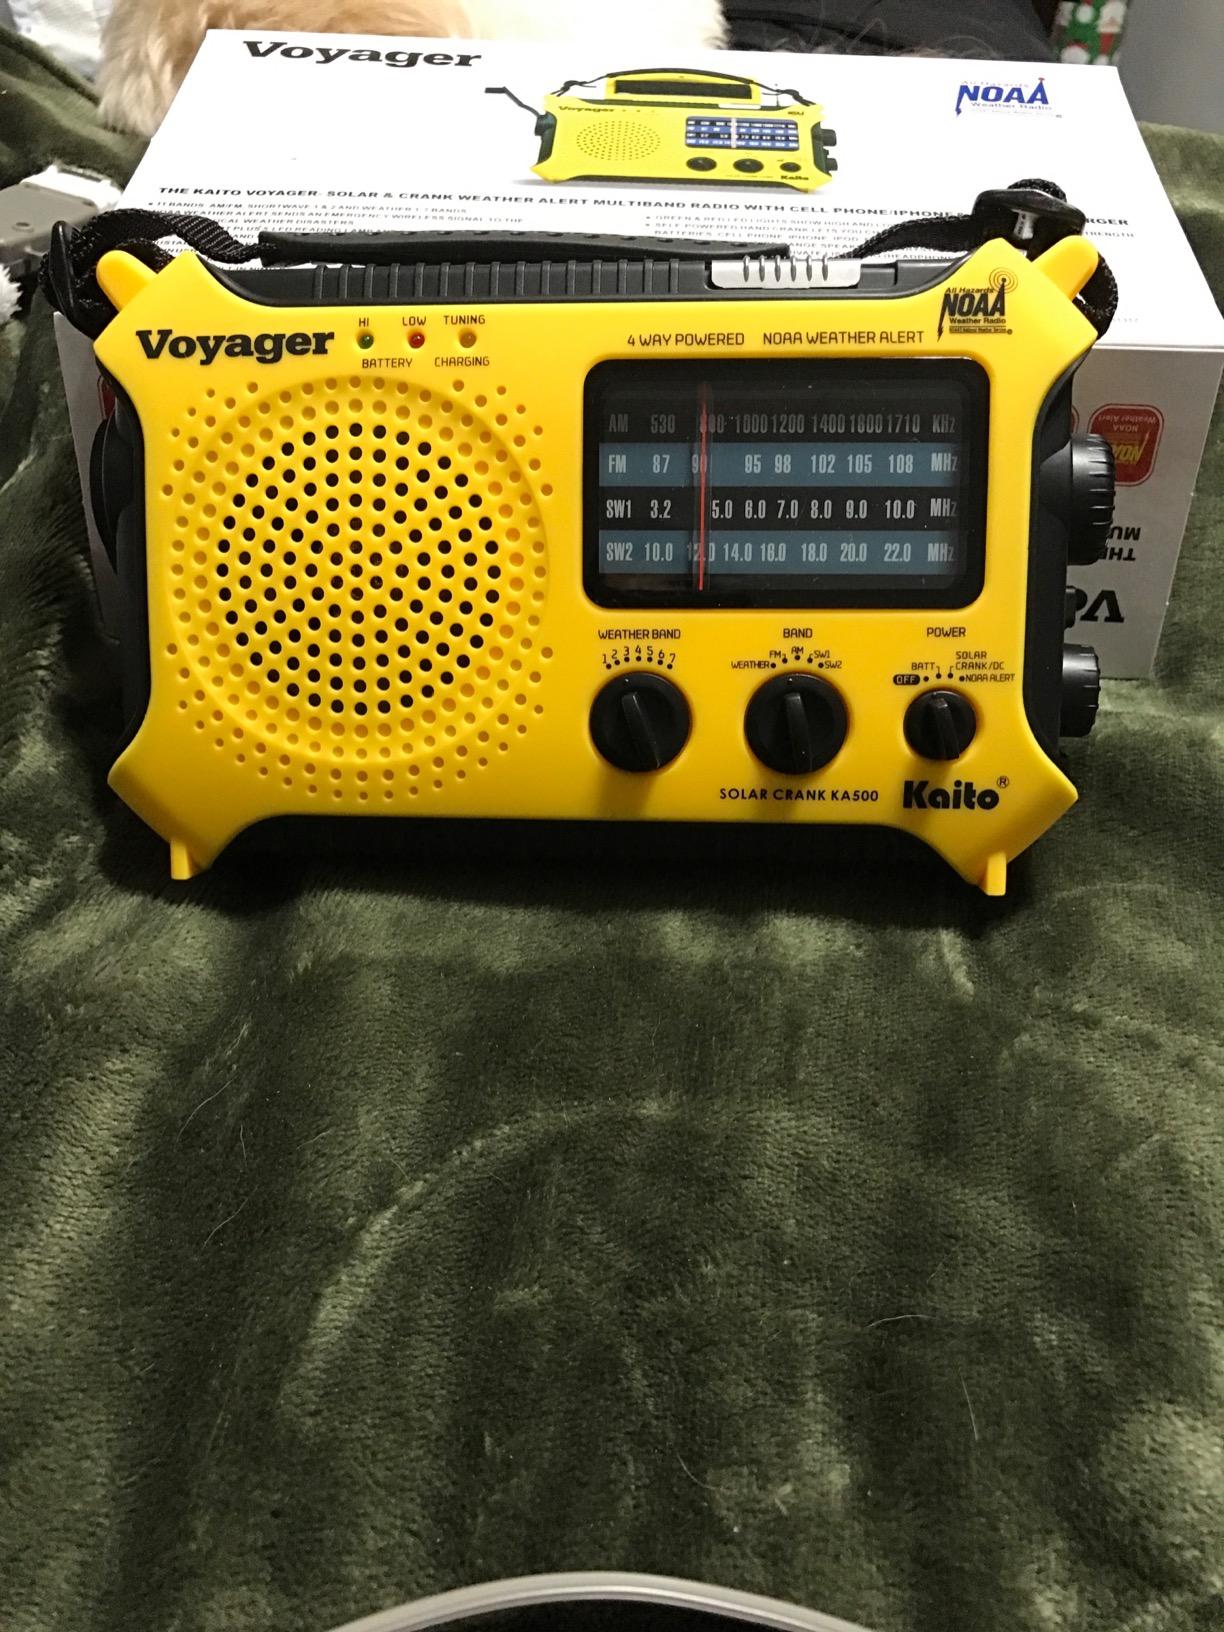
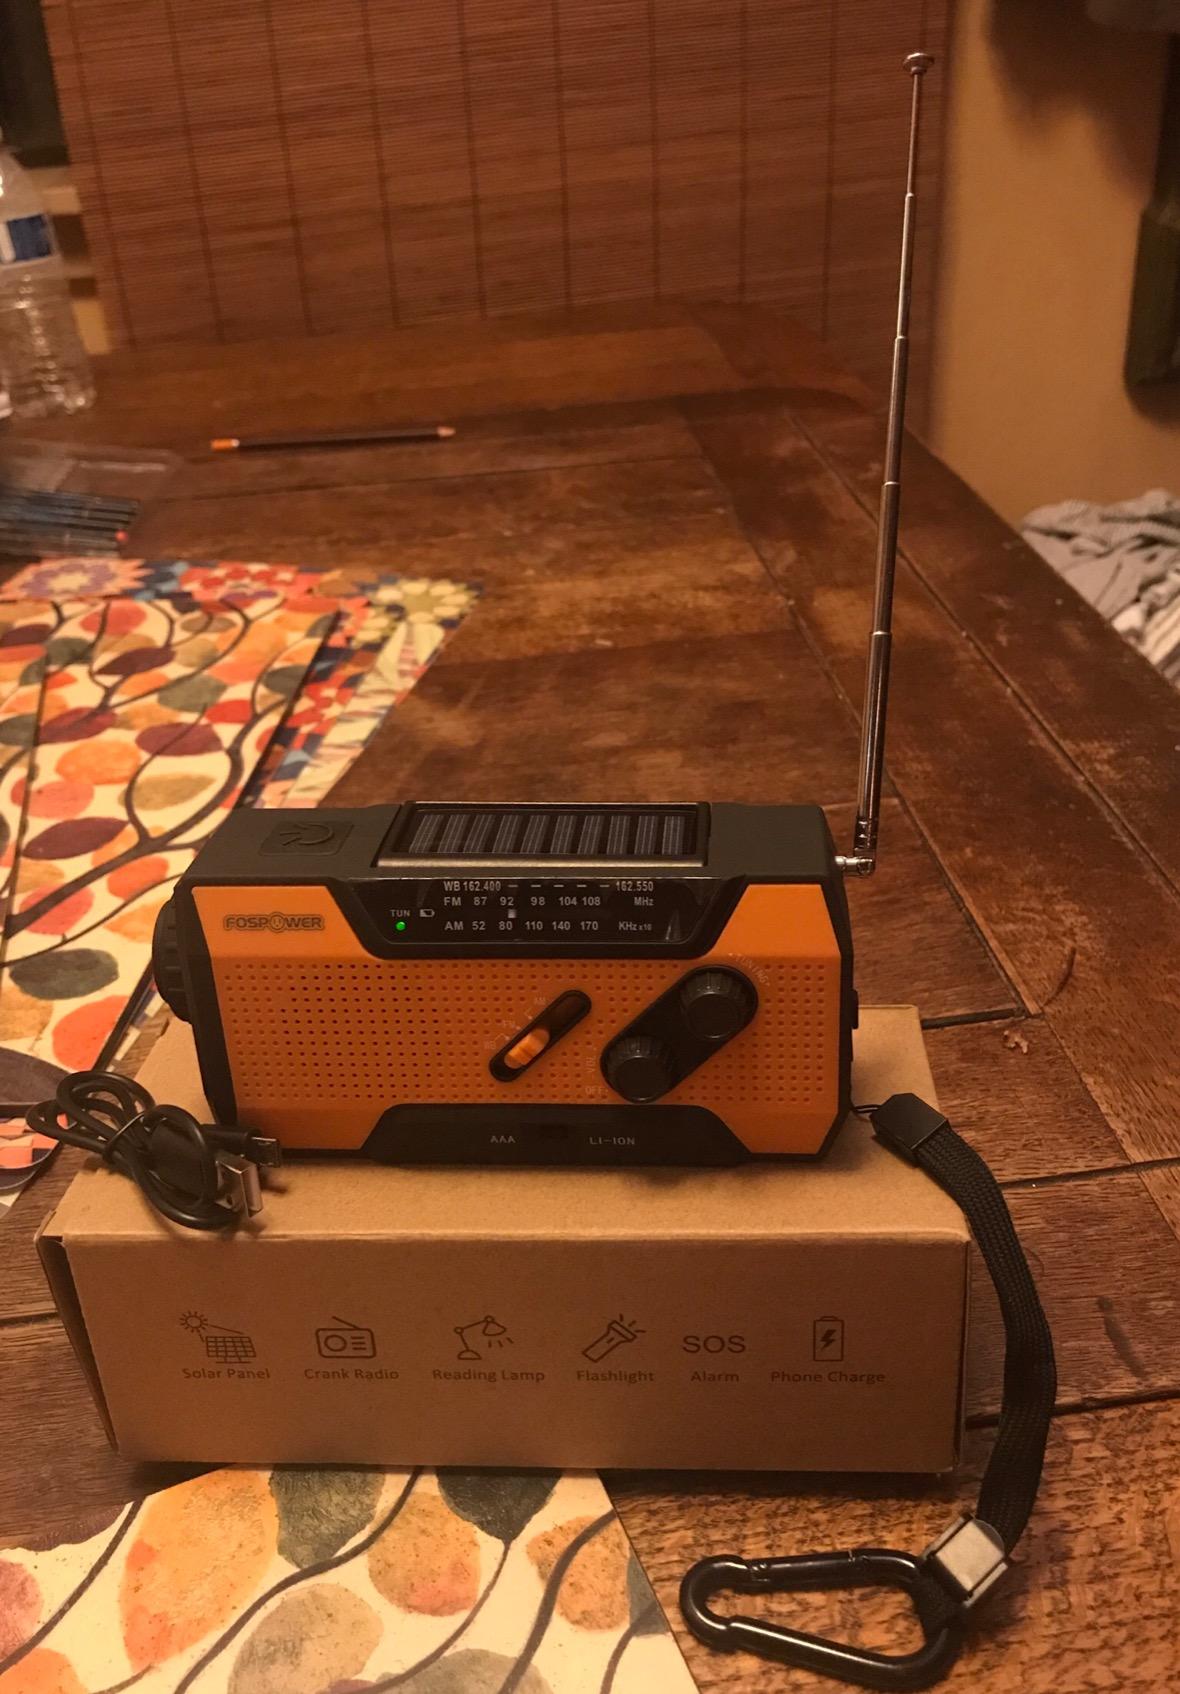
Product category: radio
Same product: no